U Turn (2019 film)

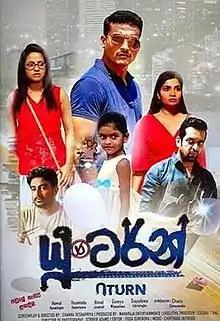
Poster of Sri Lankan movie U Turn (2019)

U Turn is a 2019 Sri Lankan Sinhala mystery thriller film directed by acclaimed cinematographer Channa Deshapriya in his directorial debut. The movie is produced by Maharaja Entertainments as a Sirasa Movie. The movie features the stars Hemal Ranasinghe Thumindu Dodantenna, Bimal Jayakody, Gamya Wijayadasa with the debut actress Chanu Dissanayake in the lead roles. The music of the film is composed by Chinthaka Jayakody with Bharadwaj composing music for the song.